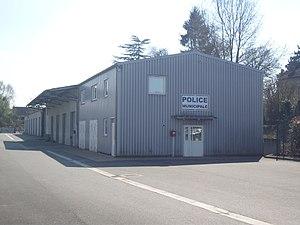
Police municipale et ateliers municipaux
Fontenay-Trésigny est une commune française située dans le département de Seine-et-Marne, en région Île-de-France.